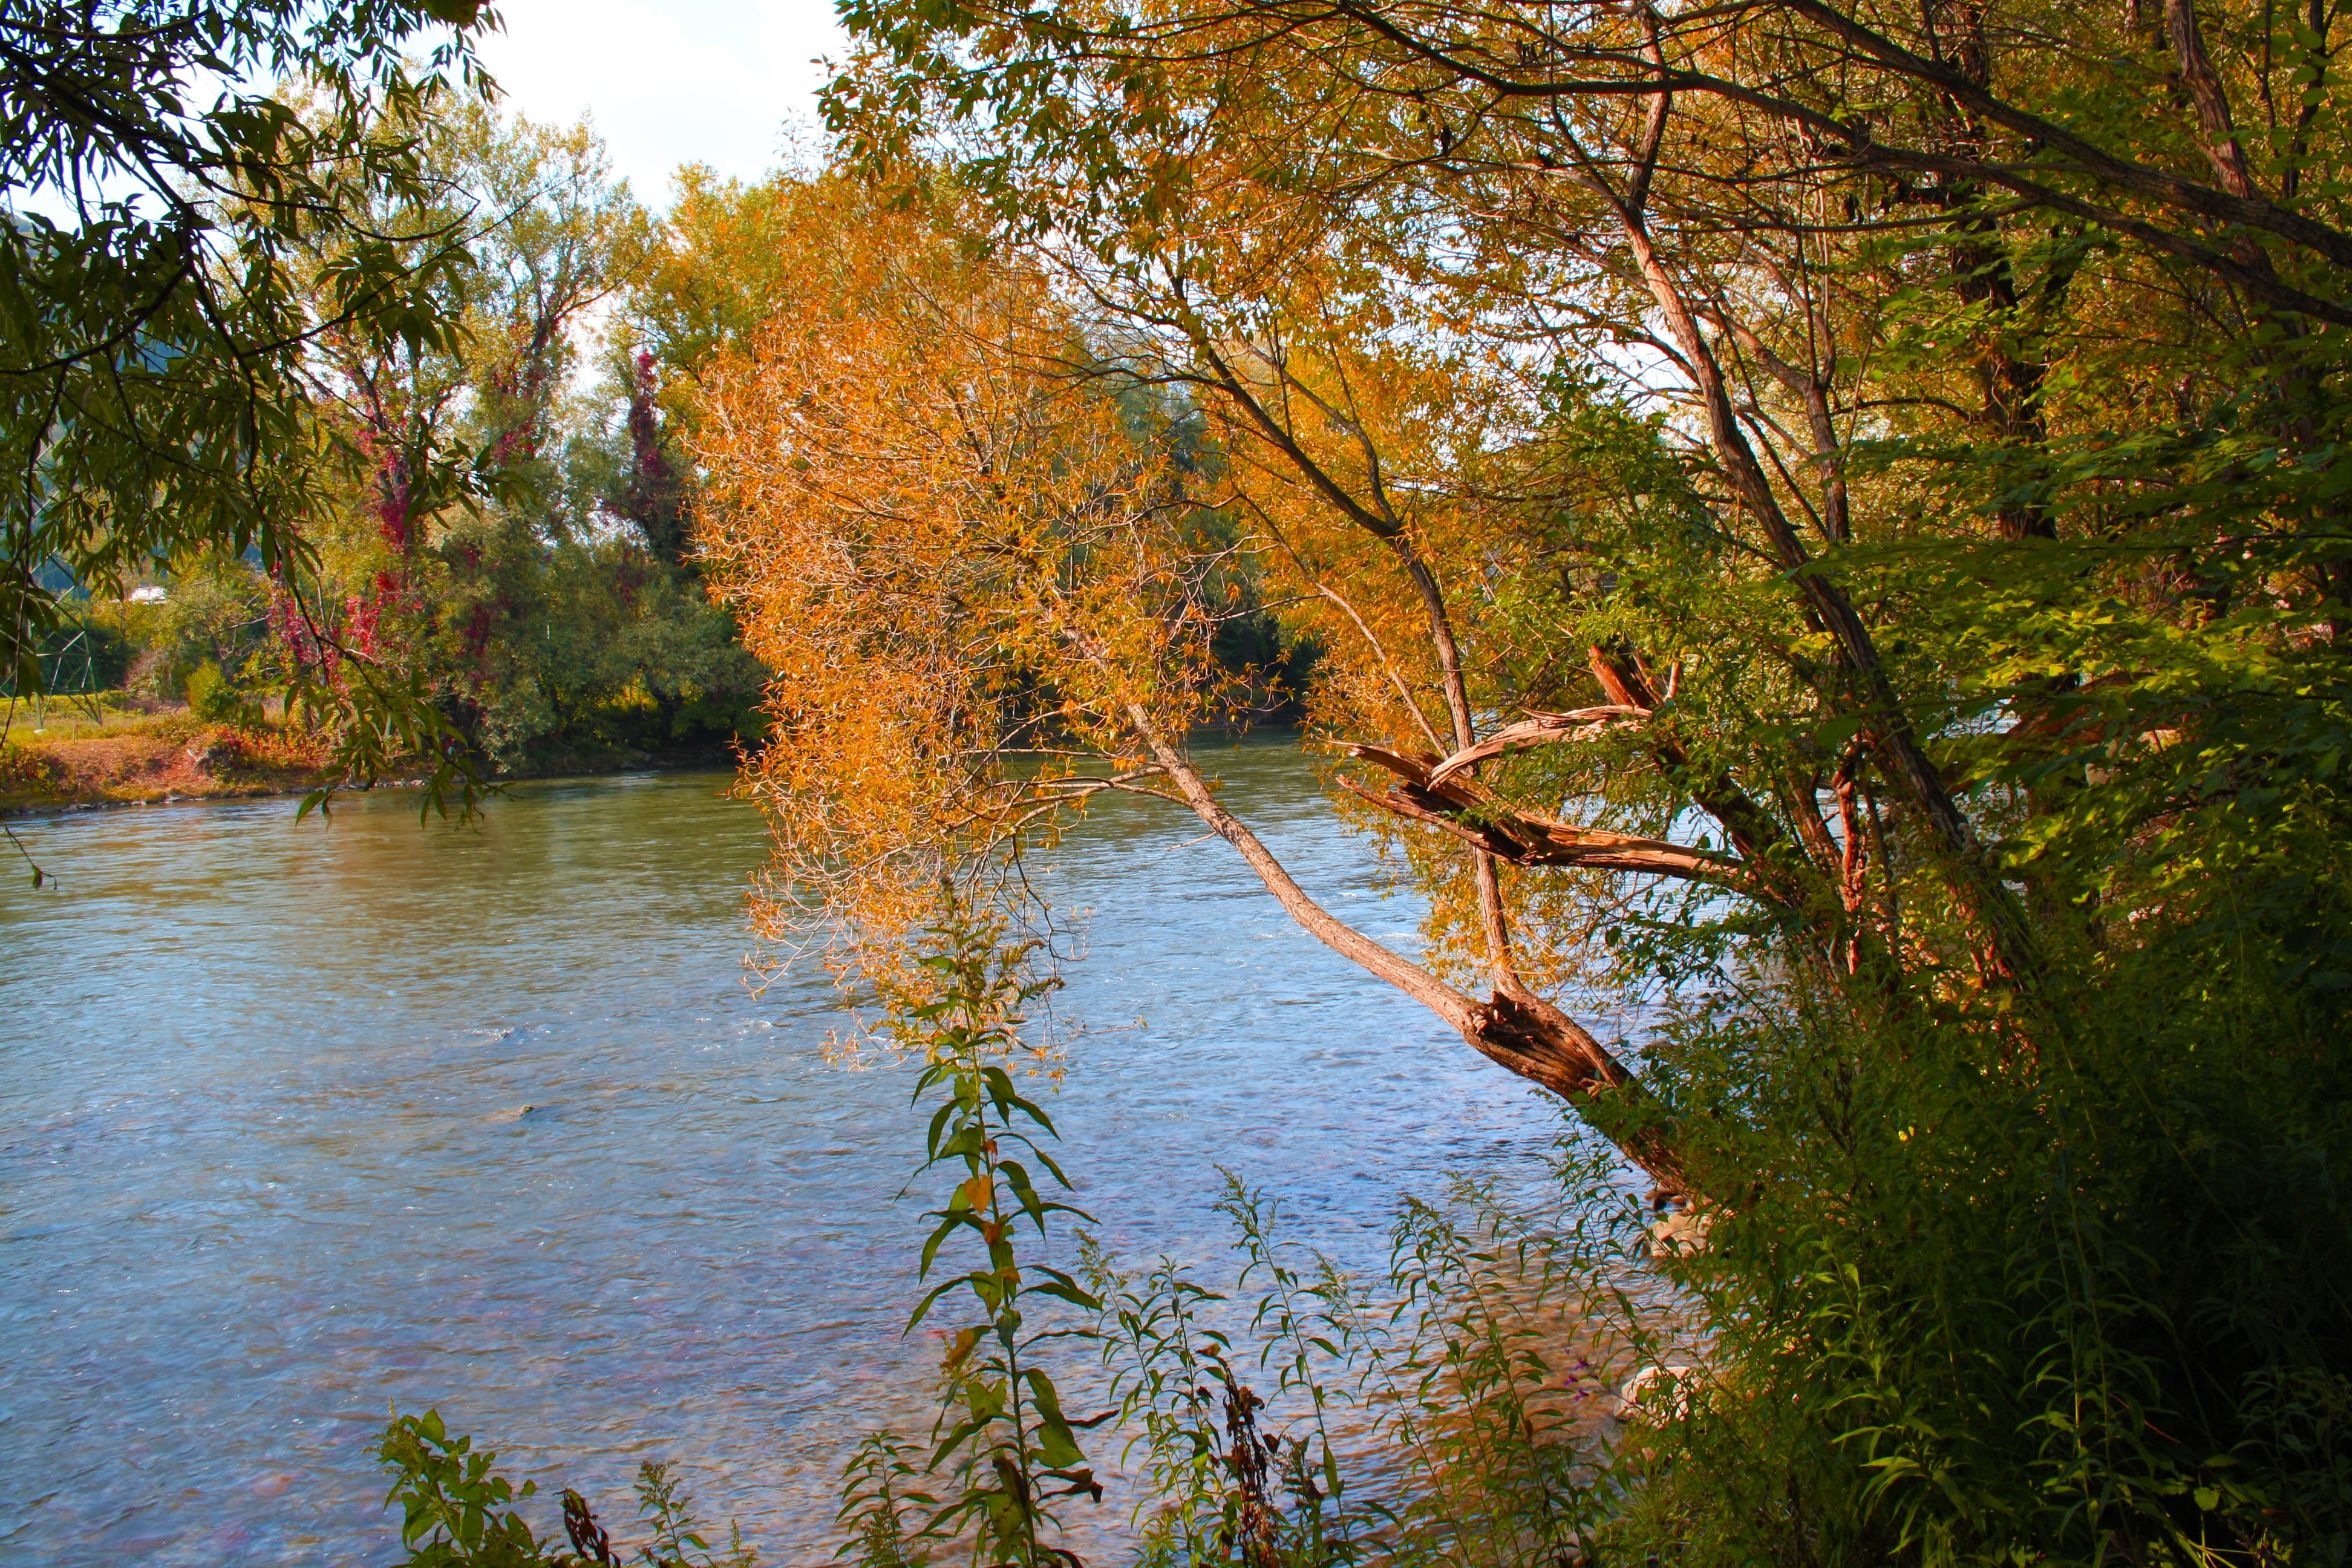
tree, water, nature, forest, creek, leaf, lake, river, pond, stream, reflection, autumn, yellow, season, waterway, body of water, austria, mur, woodland, habitat, waters, styria, graz, water surface, river run, natural environment, woody plant